Peder Severin Krøyer

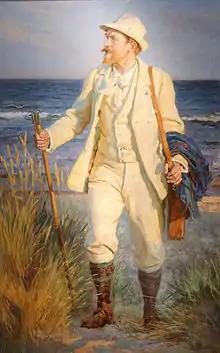
Portrait of Peder Severin Krøyer by Laurits Tuxen

Krøyer was born in Stavanger, Norway, on 23 July 1851 to a single mother, Ellen Cecilie Gjesdal. He was raised by Gjesdal's sister, Bertha Cecilie (born 1817) and brother-in-law, the Danish zoologist Henrik Nikolai Krøyer, after his mother was judged unfit to care for him. Krøyer moved to Copenhagen to live with his foster parents soon afterward. Having begun his art education at the age of nine under private tutelage, he was enrolled in Copenhagen's Technical Institute the following year.